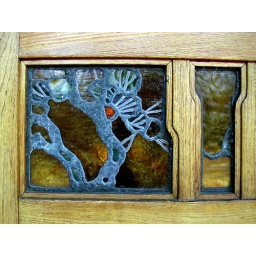
Gamble House; Stained glass detail in front door